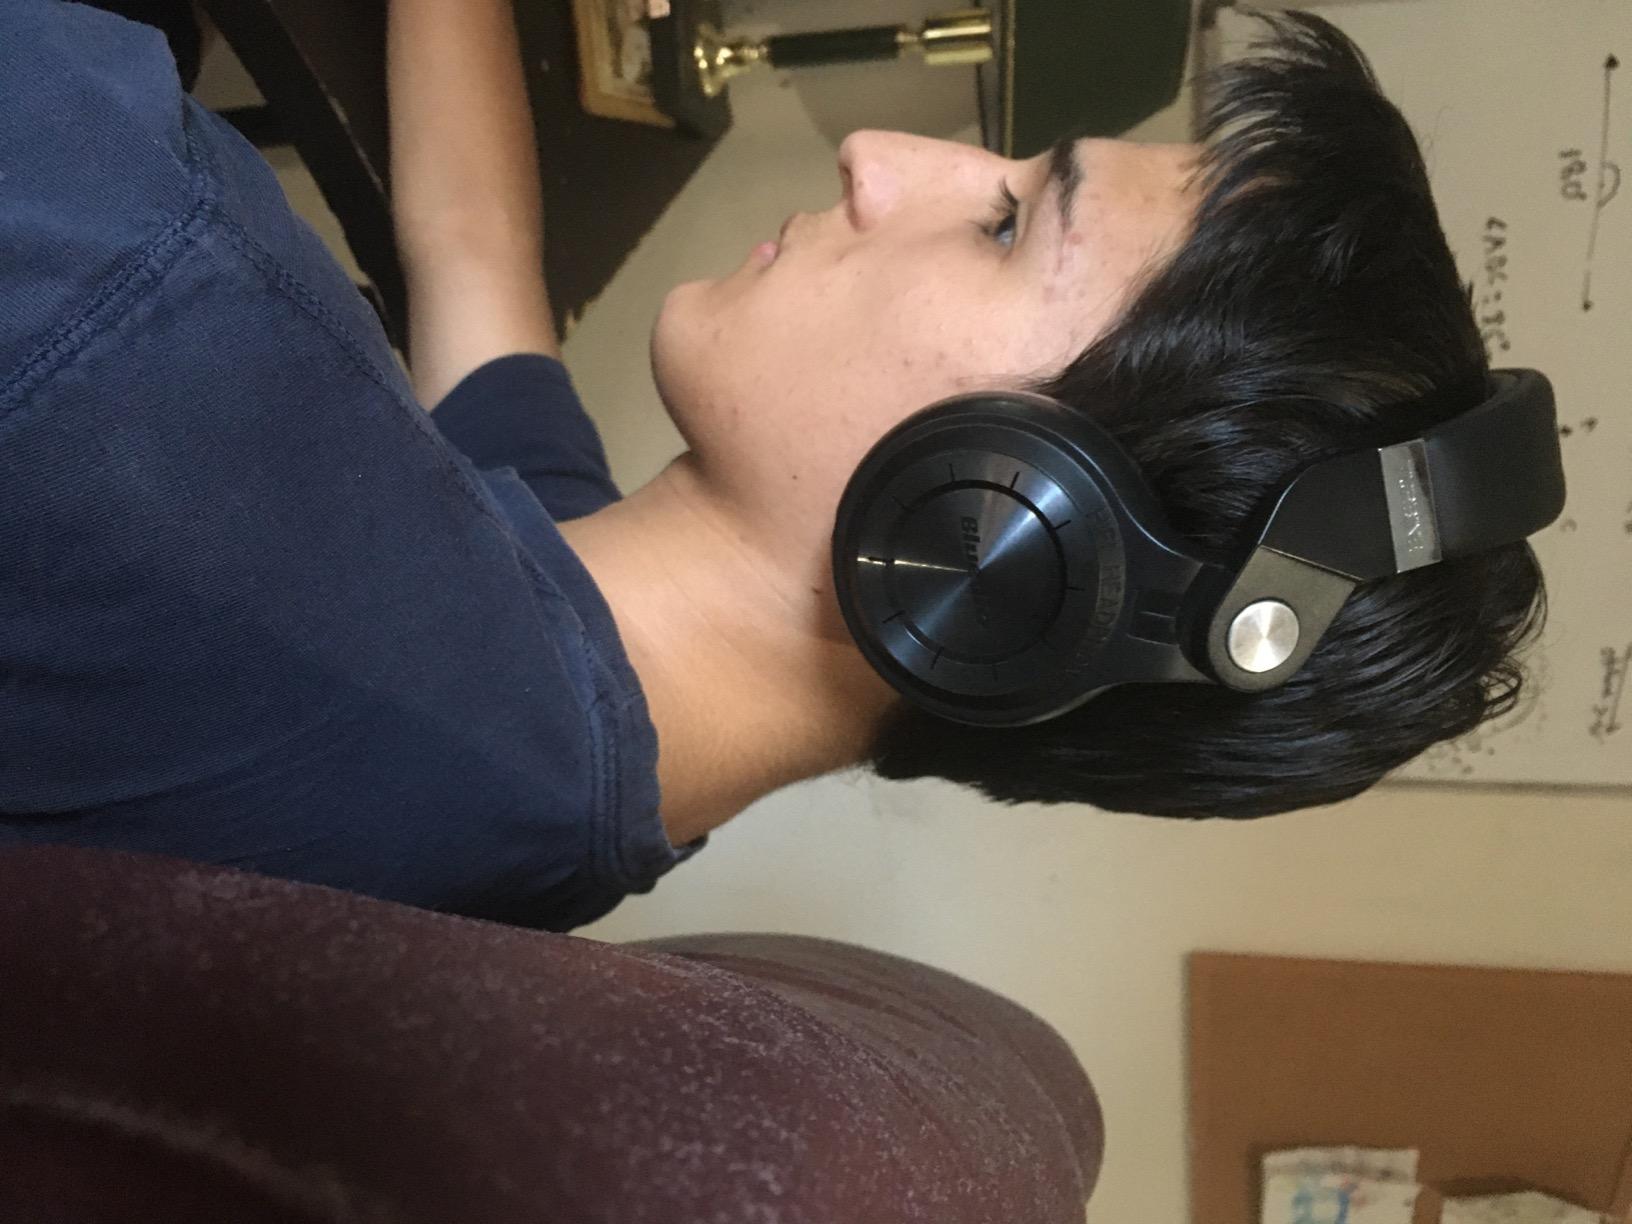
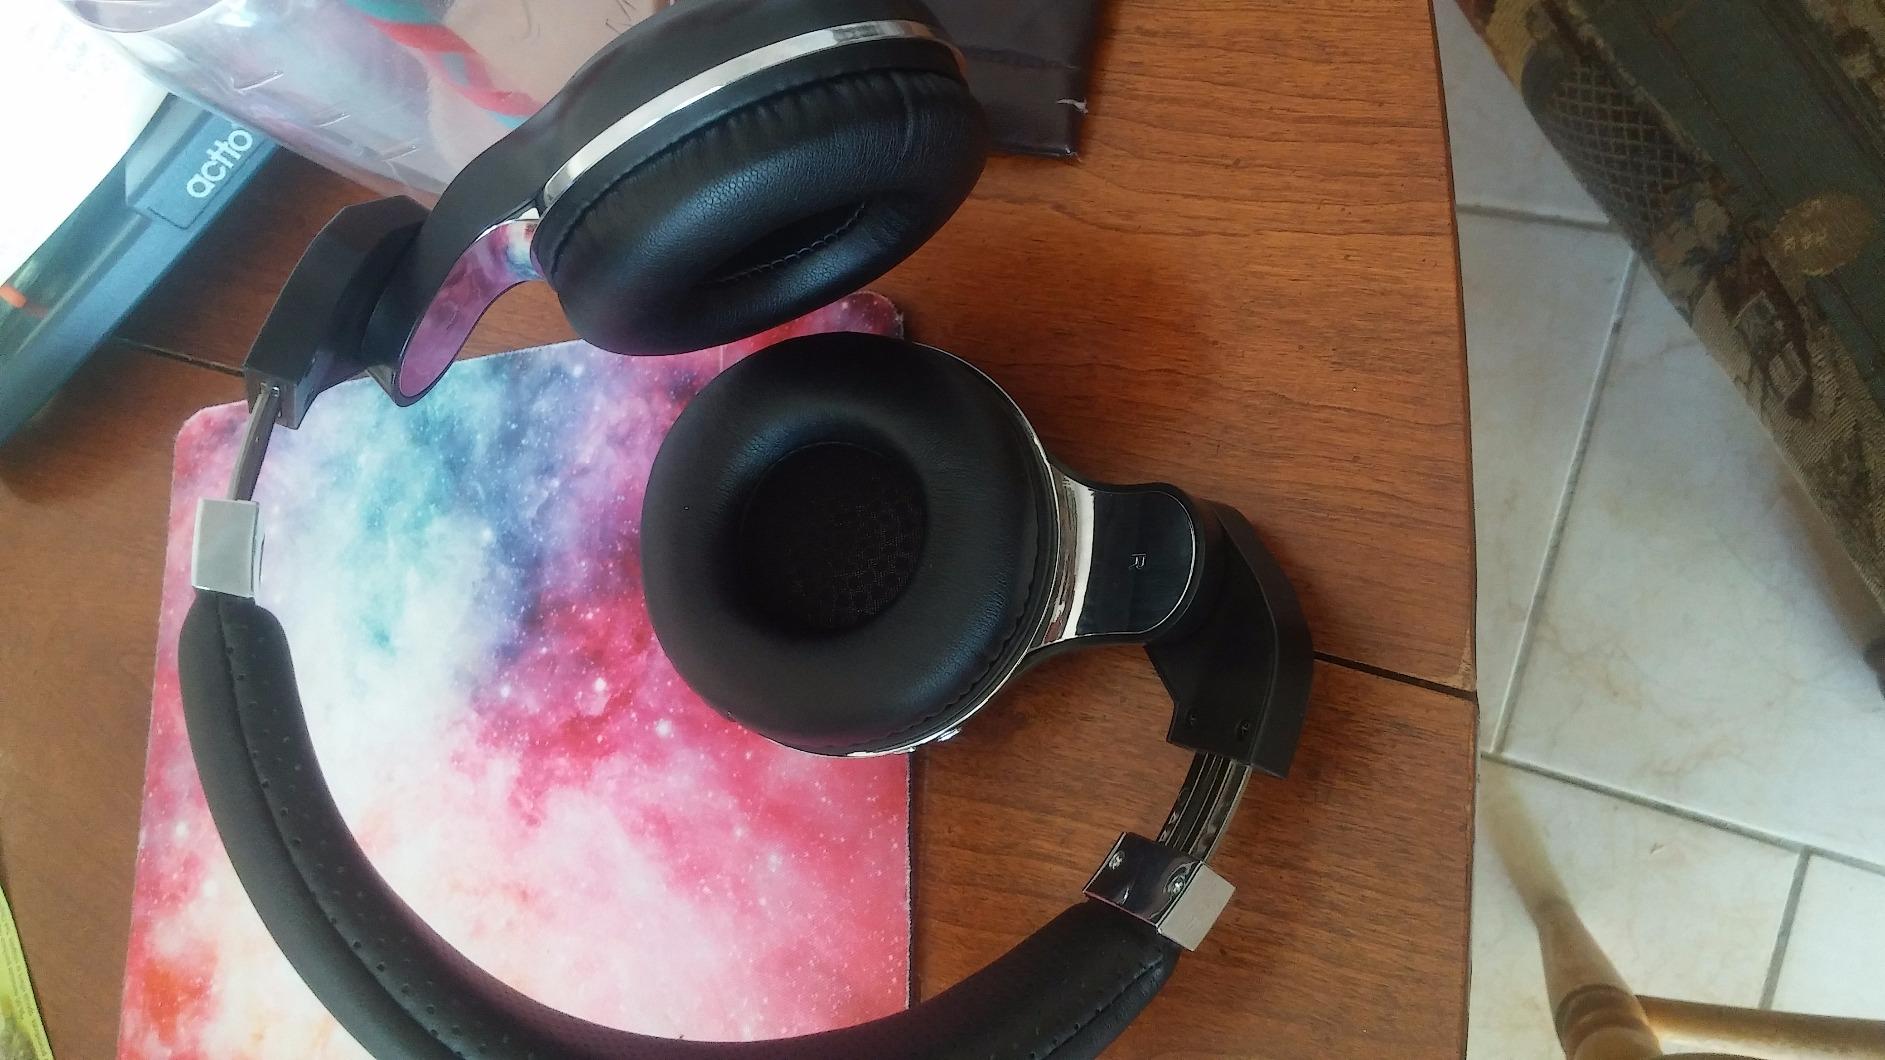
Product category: headphones
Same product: yes